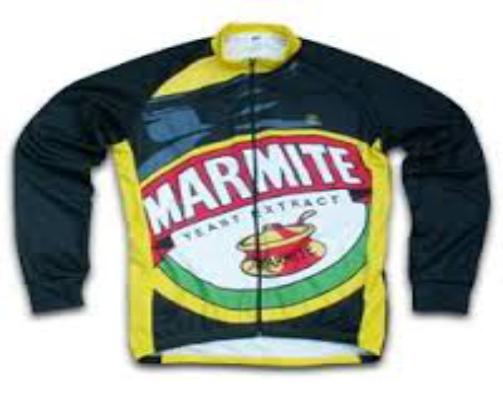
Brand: Marmite
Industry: Food